Alive: The Final Evolution

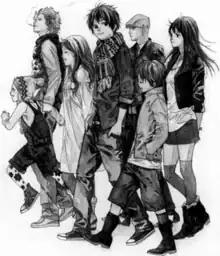
The major protagonists in the series. From left to right: Aoi Tezuka, Rei Tezuka, Megumi Ochai, Taisuke Kano, Jun Tezuka, Yuta Takizawa, and Nami Kusunoki

After Taisuke and Hirose's apparent deaths, Katsumata had brainwashed three other comrades to assist him and Mitama to find the other two pieces of Akuro's heart.